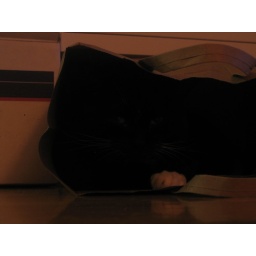
cat stuffed in a bag